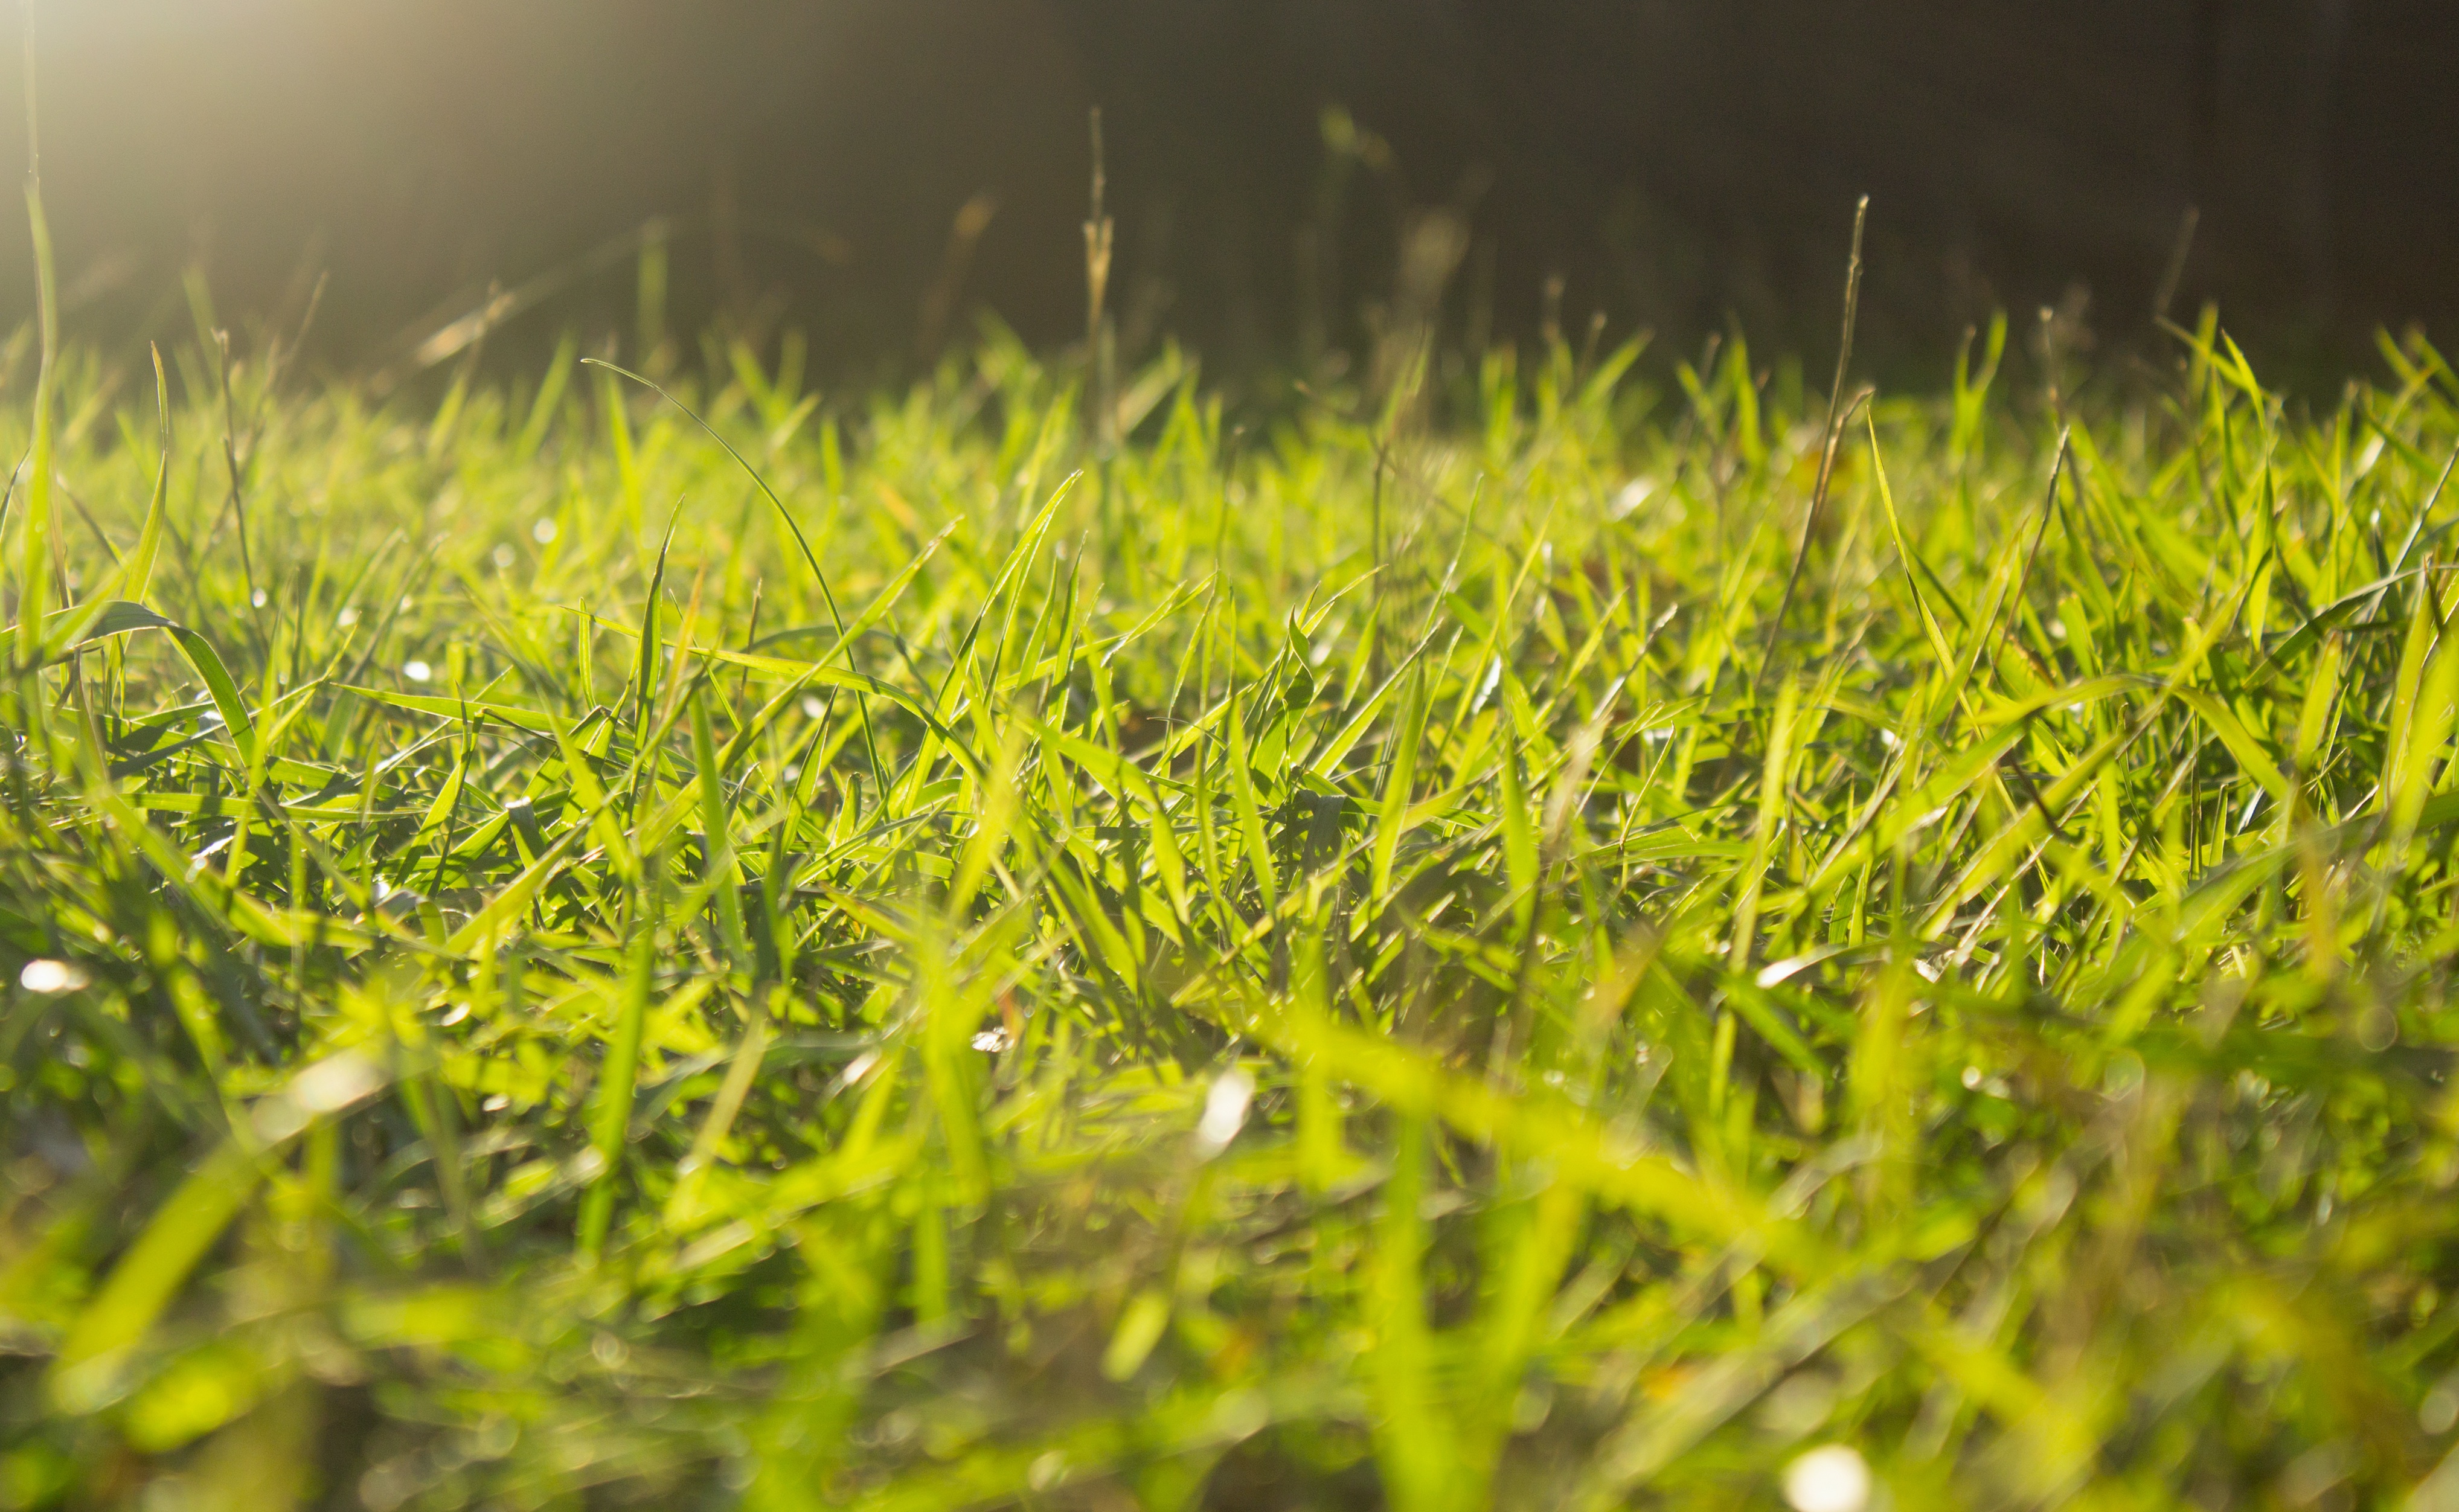
grass, plant, lawn, meadow, sunlight, leaf, flower, moss, green, algae, grassland, macro photography, grass family